Enrique Figuerola

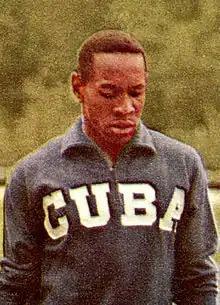
Figuerola in 1967

Enrique Figuerola Camue (born 15 July 1938) is a retired Cuban sprinter who competed at three Olympic Games.